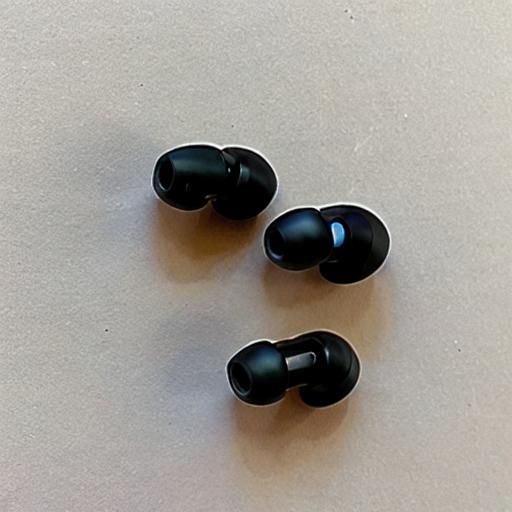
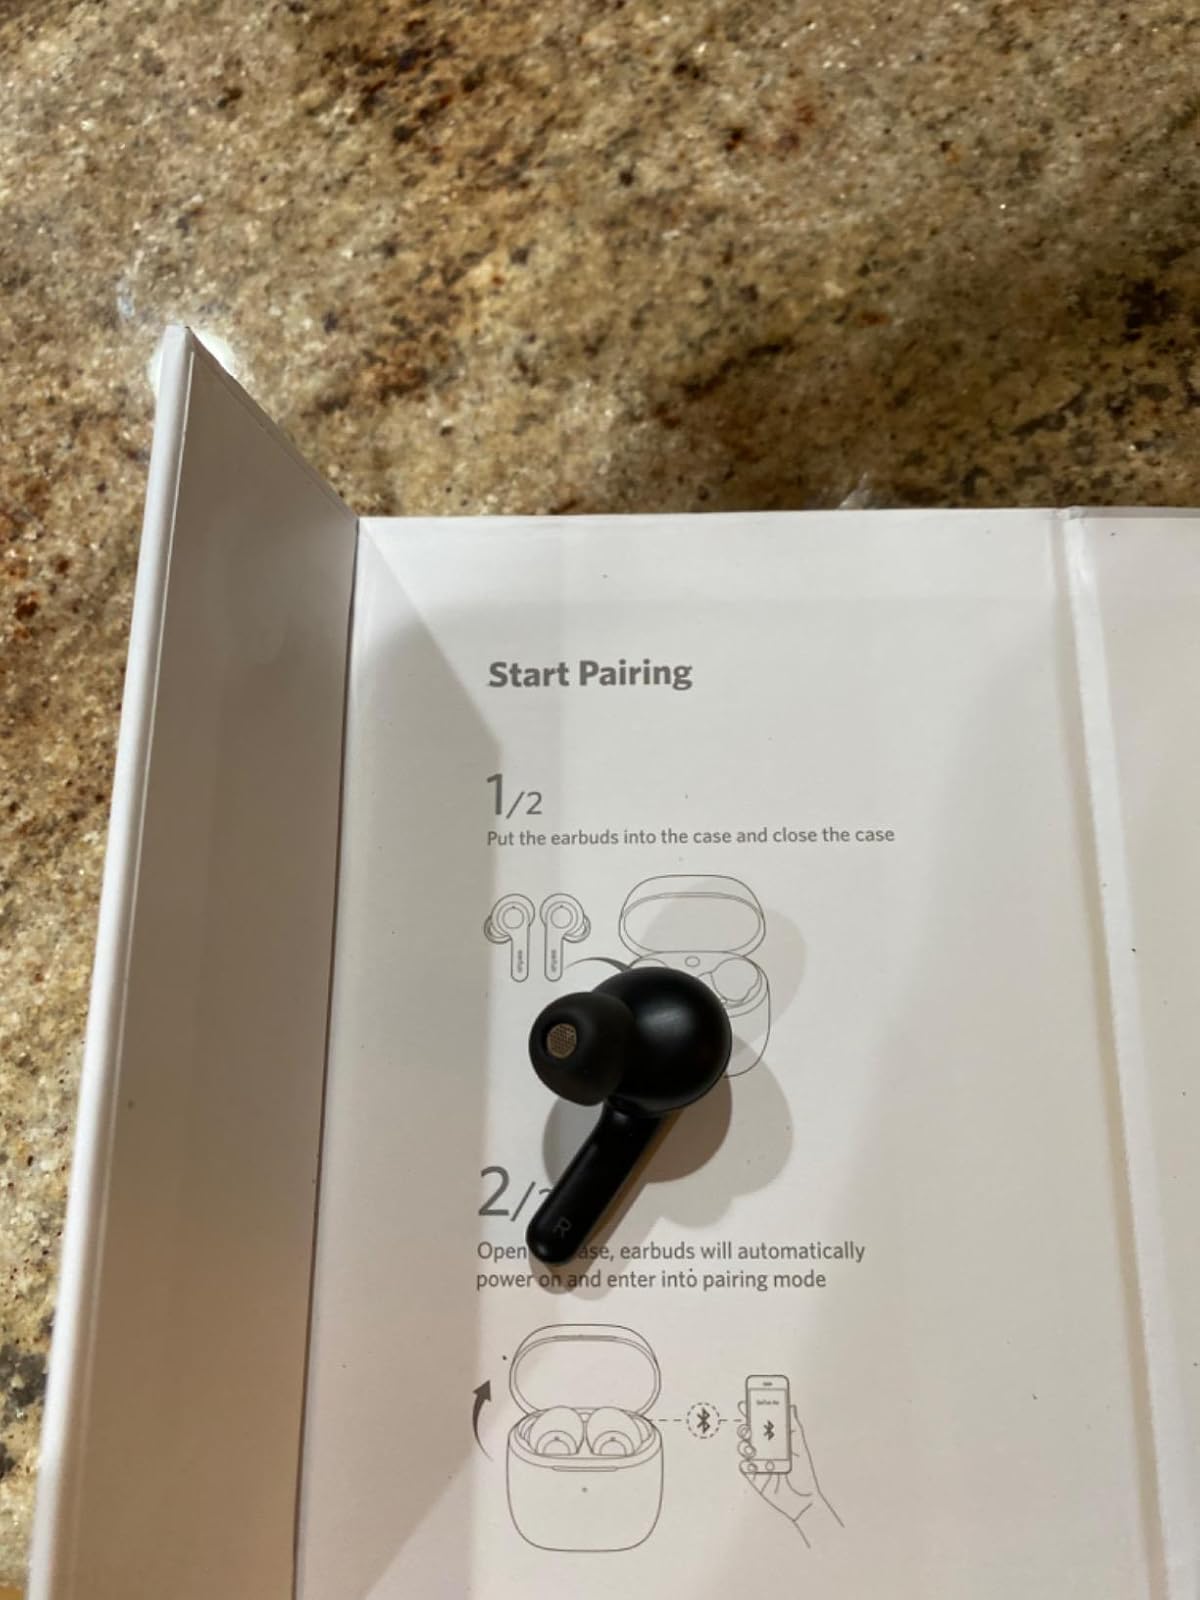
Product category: earbuds
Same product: no